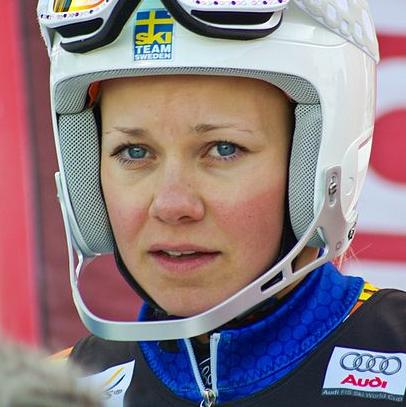
Age: 23